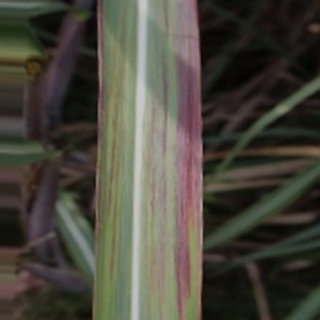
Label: sugarcane_bacterial_blight